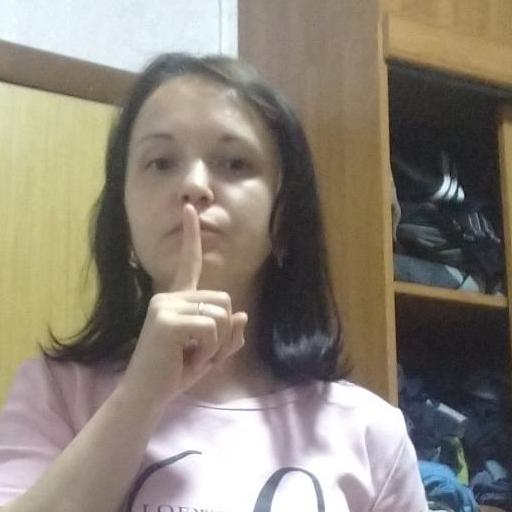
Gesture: mute